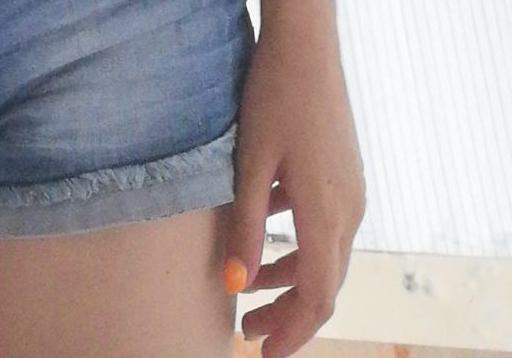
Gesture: no_gesture